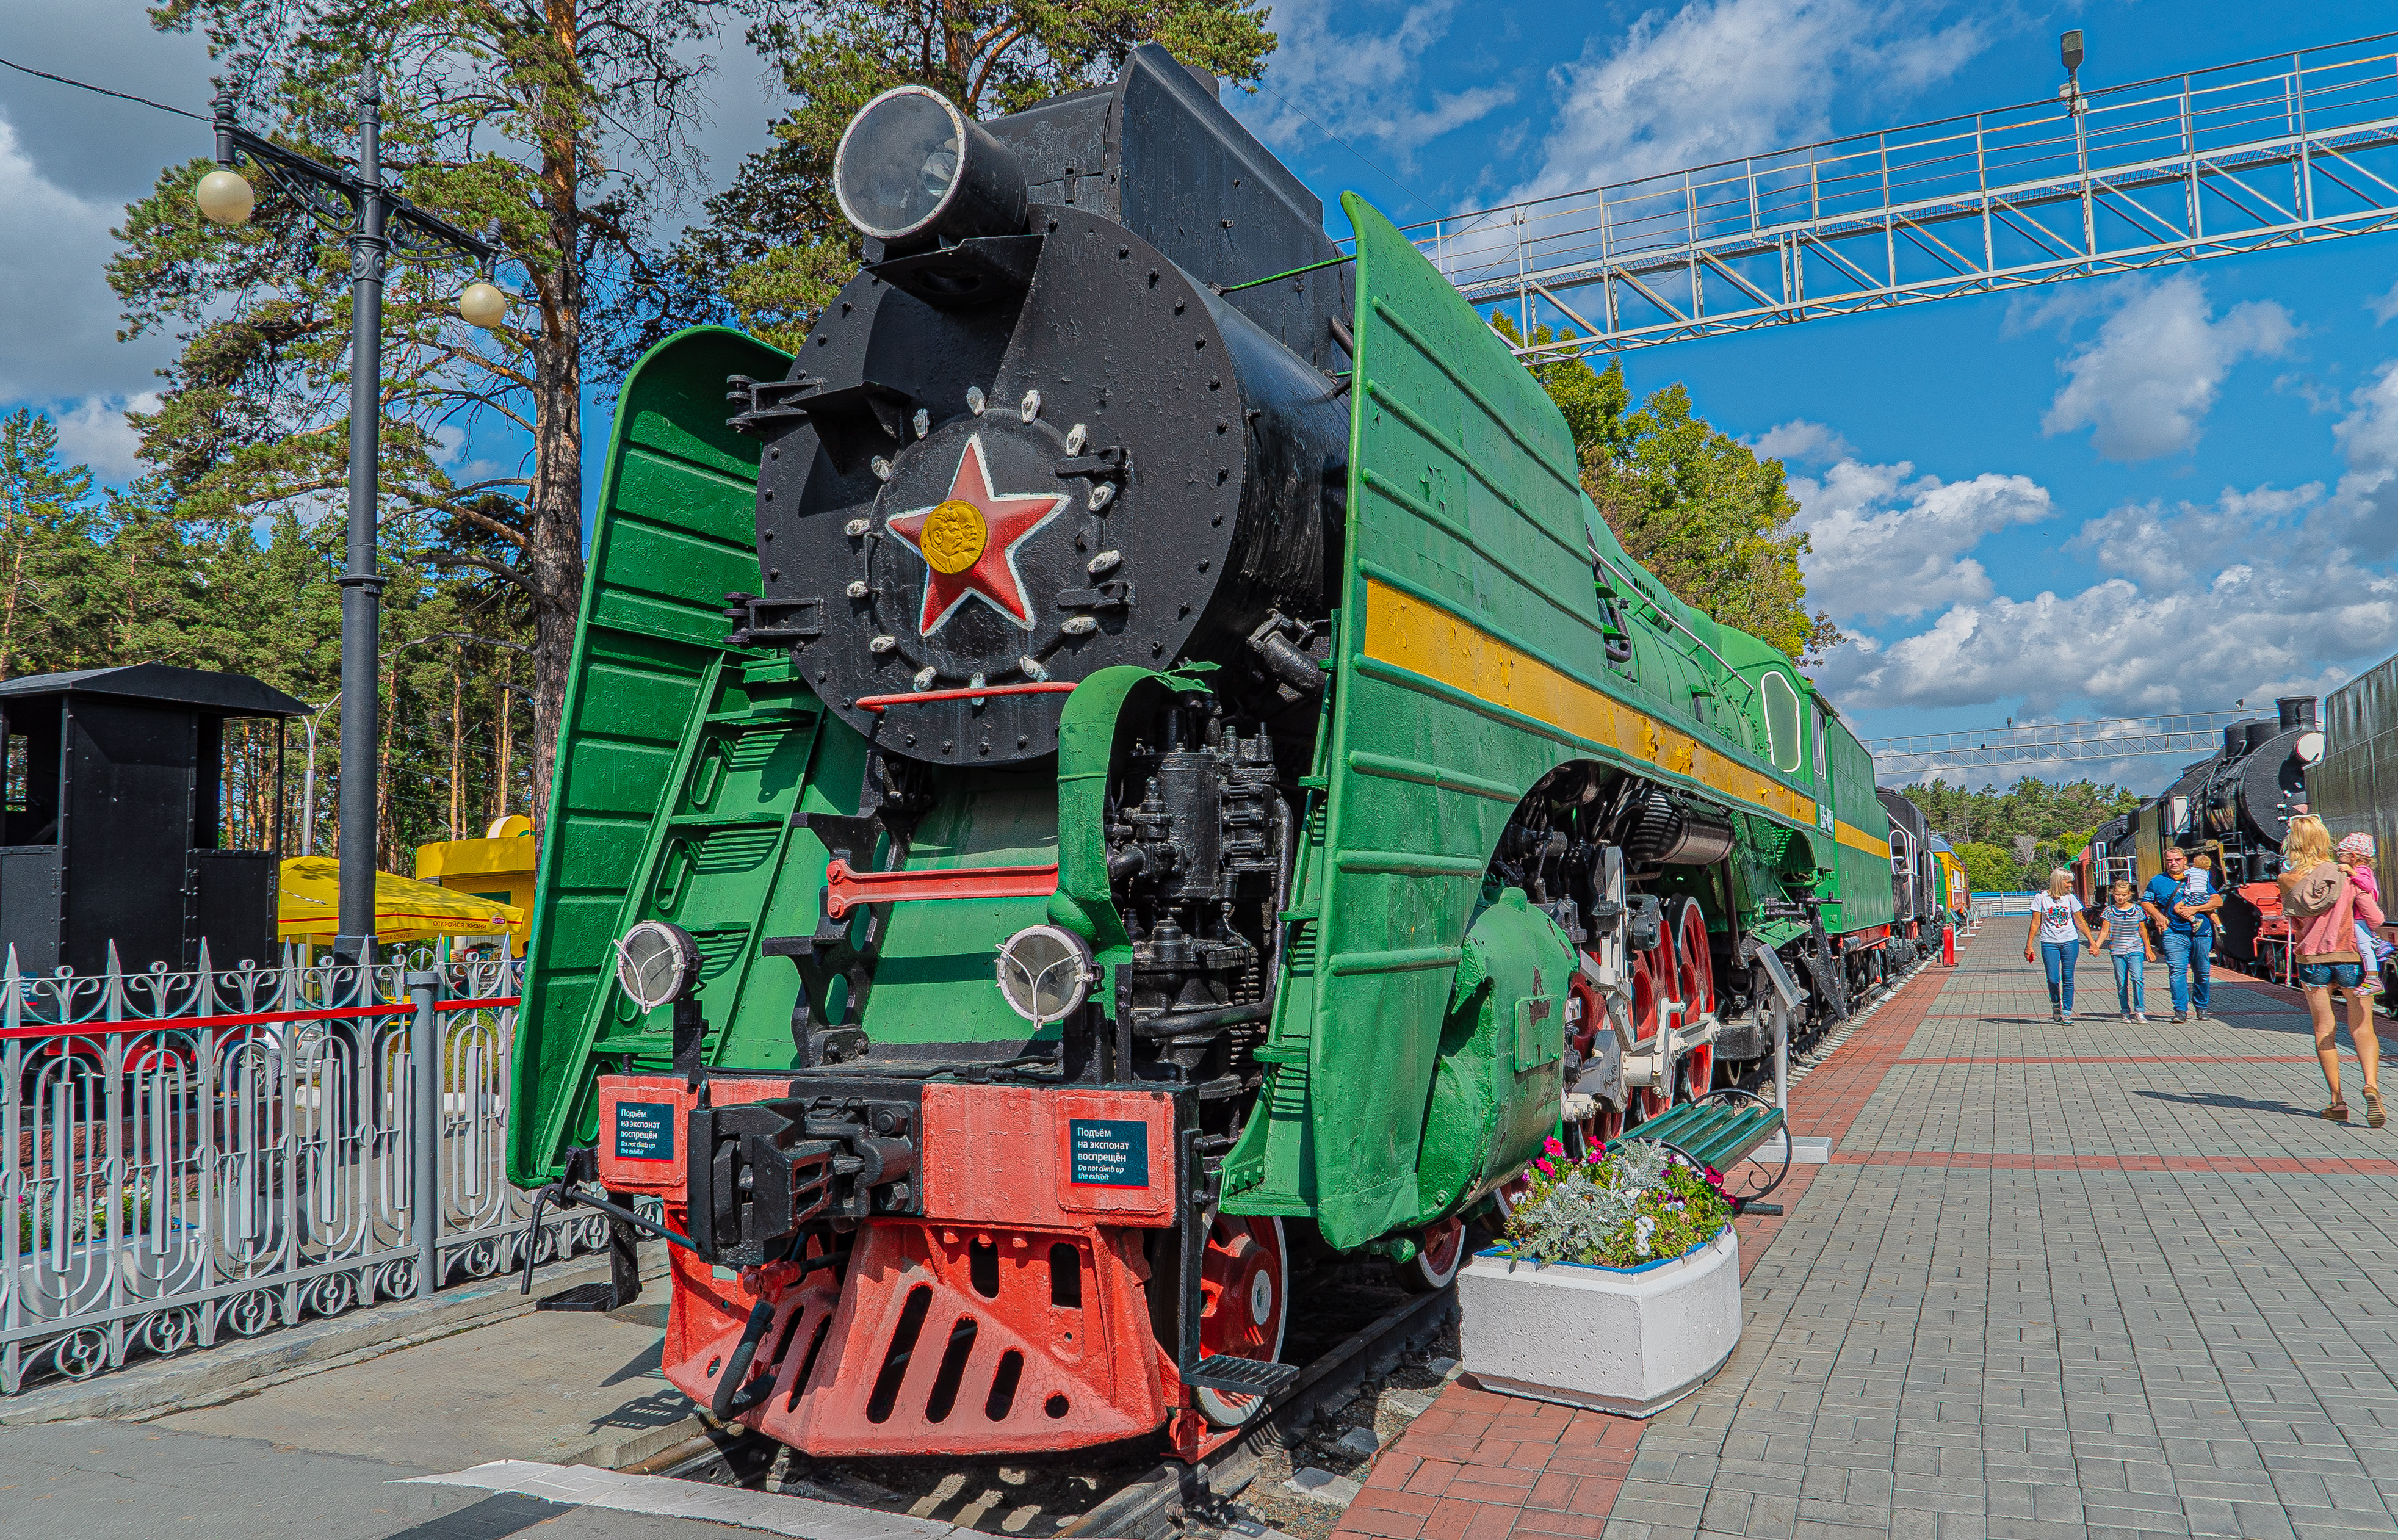
boat, train, transport, vehicle, tree, wheel, locomotive, auto part, tourism, plant, road, tourist attraction, railway, mural, asphalt, street